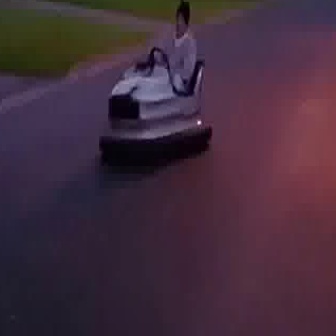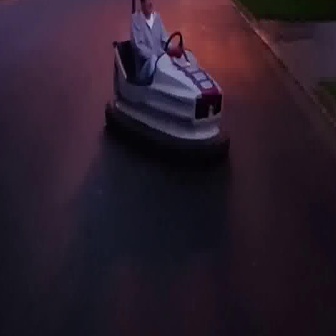
  Please identify the target specified by the bounding box [95,46,211,162] in the first image and locate it in the second image. Return the coordinates in [x_min,y_min,x_max,y_max] format.
Answer: [103,30,230,157]